Bacon–Morse Historic District

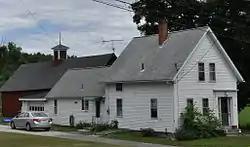
SE corner of North Woodstock and Tipton Rock Roads

The Bacon–Morse Historic District encompasses a historic rural village center in Southbridge, Massachusetts. It consists of a collection of houses and barns, as well as a cemetery, at the intersection of North Woodstock and Tipton Rock Roads. Its name comes from the early settlers of the area, who included families named Morse and Bacon. The area once also included a tavern and a schoolhouse, but these were demolished some years ago. The district was listed on the National Register of Historic Places in 1989.